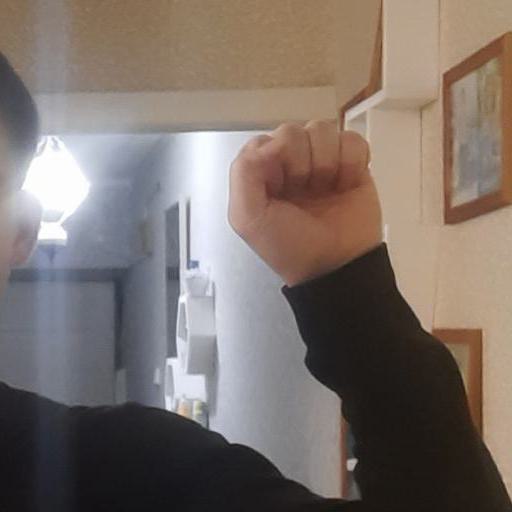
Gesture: fist